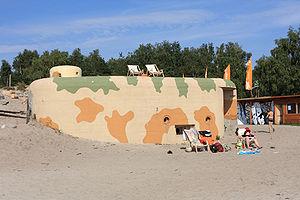
Bunker à Jastarnia, péninsule de Hel, Pologne. Il se trouve dans un camping. Polski: Bunkier ""Sokół"" w Jastarni na Mierzei Helskiej."